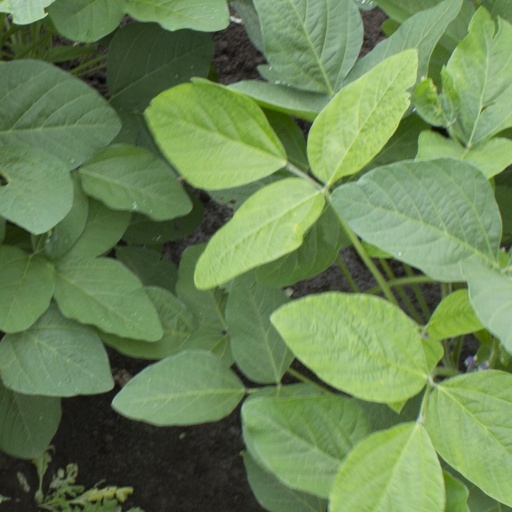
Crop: soybean